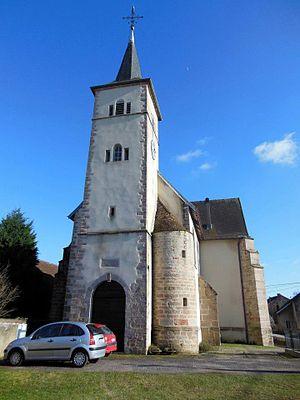
Eglise Saint-Sébastien, Rue du Lavoir, à Peintre (Jura).
Peintre est une commune française située dans le département du Jura en région Bourgogne-Franche-Comté.